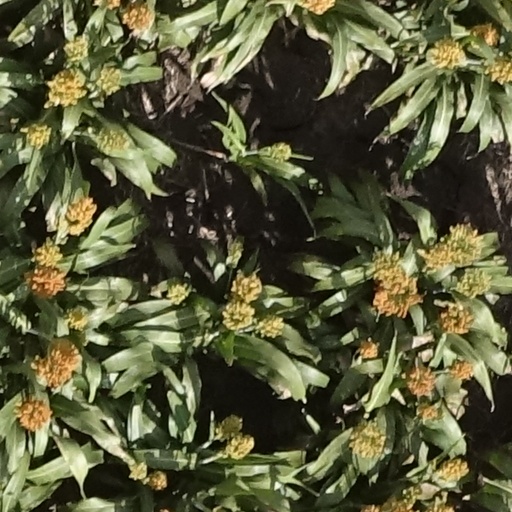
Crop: sorghum